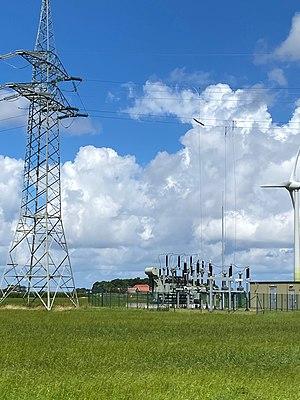
Norden (Ostermarsch), Allemagne: Le Poste électrique pour énergie éolienne au Wester Wischer